Perazhagi ISO

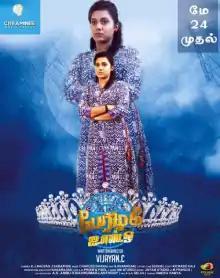

Perazhagi ISO is a 2019 Indian Tamil-language science fiction film directed by C. Vijayan. It stars Shilpa Manjunath and Sachu in the lead roles, alongside a cast featuring predominantly newcomers. The film narrates the tale of a 60-year-old woman who turns into a 20-year-old after she accidentally falls into the hands of a business organisation researching on the process of age reversing. Featuring music composed by Charles Dhana, the film was released on 26 May 2019.